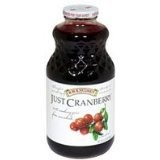
Item Name: Knudsen Juice Just Cranbry
Bullet Point 1: Just 100% cranberry juice. Made with the finest all-natural ingredients.
Bullet Point 2: Every 6-ounce is a full serving of fruit
Bullet Point 3: Enjoy the health benefits of cranberry
Product Description: 6 - 32-ounce bottles of 100% cranberry juice
Value: 1.0
Unit: Count

Price: 10.49